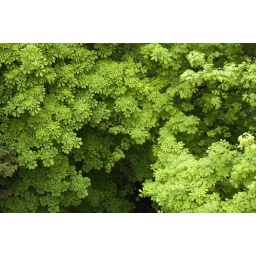
Looking down upon the trees in Ravenna park from the 20th street bridge.